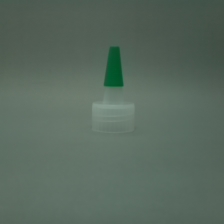
Color: white/transparent
Cap type: yorker spout cap